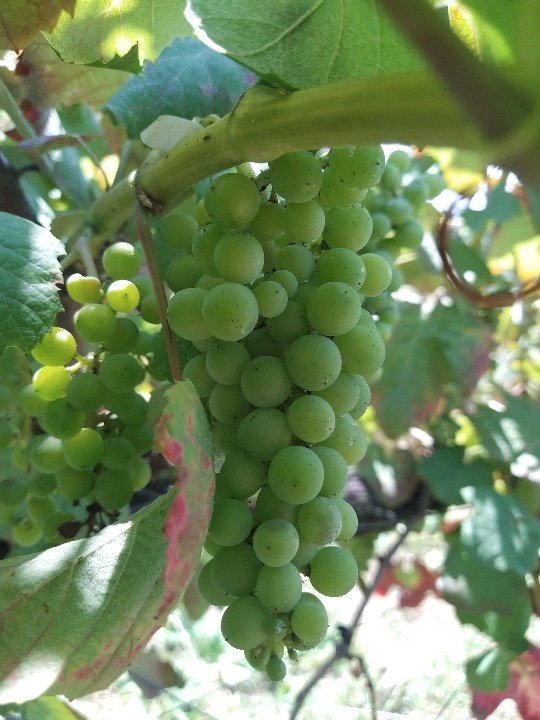
Berries visible: 75
Grape clusters: 2